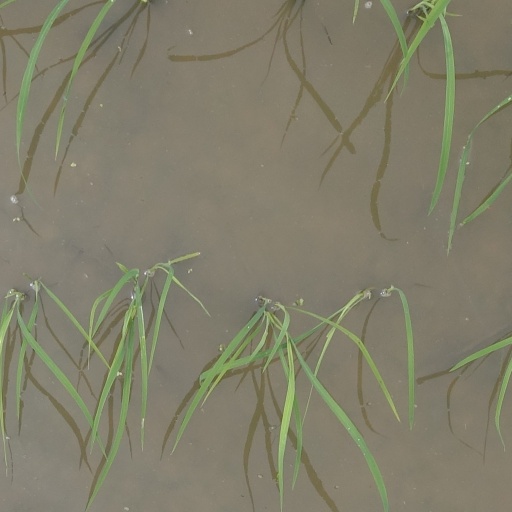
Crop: rice